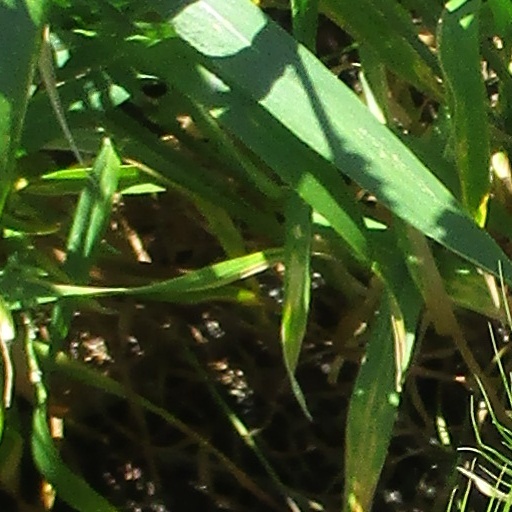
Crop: wheat